List of railway stations in Drenthe

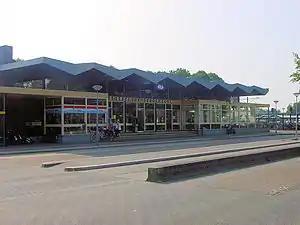
Emmen railway station

This is a list of railway stations in the Dutch province Drenthe: